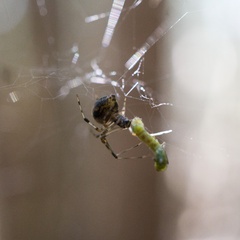
Species: Parasteatoda_tepidariorum